Question: What material is the table made of?
Tambaya: Da me akayi teburin?
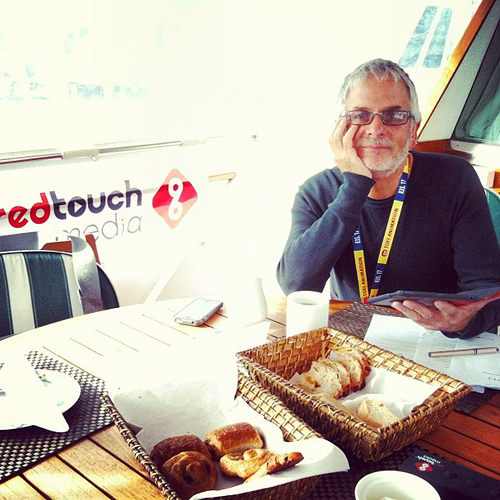
Answer: Wood.
Amsa: Katako.